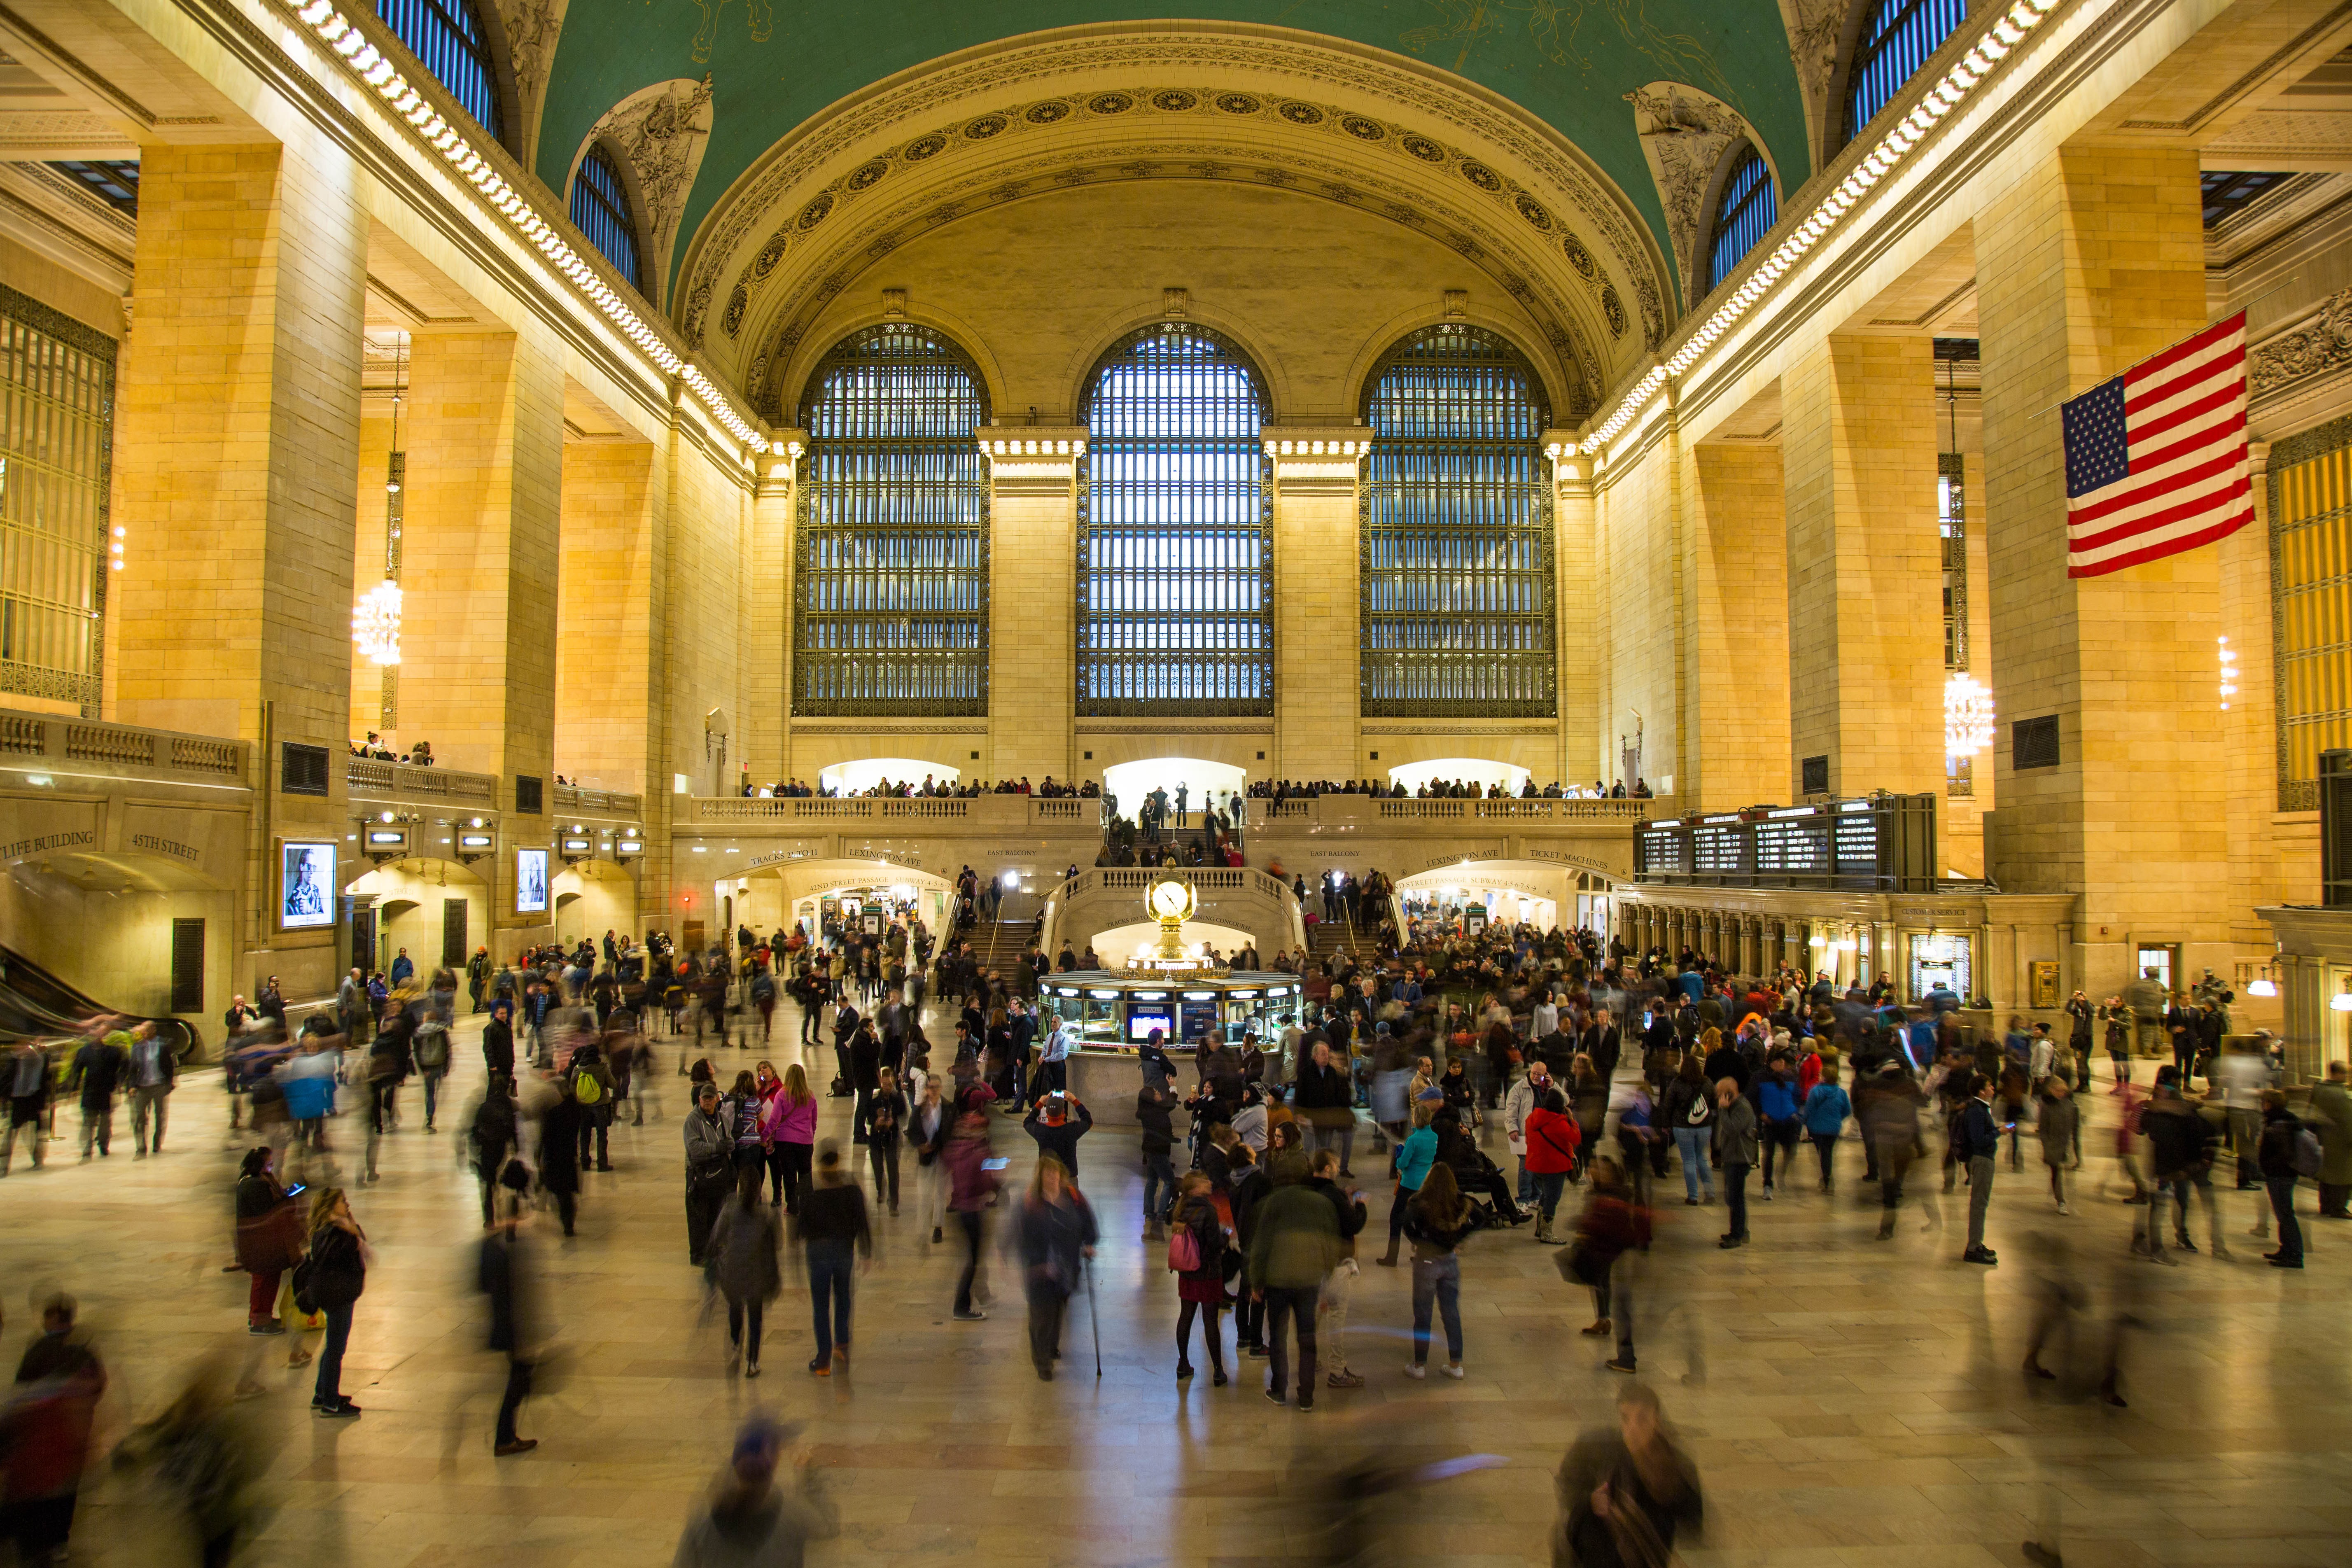
black and white, building, nyc, plaza, shopping, monochrome, grand central station, retail, manhatten, shopping mall, metropolitan area